Nastasja Schunk

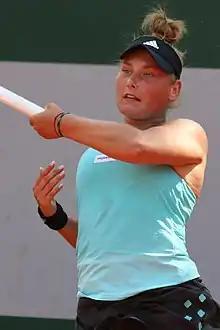
Schunk at the 2022 French Open

Schunk has a career-high WTA singles ranking of world No. 143, achieved on 8 August 2022.